Night Work (1930 film)

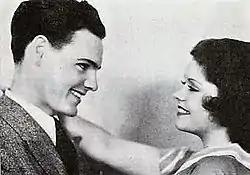
Quillan and Starr in Night Work

Willie Musher is an assistant window dresser for a department store who is the unlucky chump who is fired each time a disgruntled customer complains to the manager, Mr. Reisman. Willie is given ten dollars by the husband of one of the complainers as a tip for lying so well, and he leaves the store to deposit the money in his bank account.